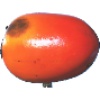
Label: kaki